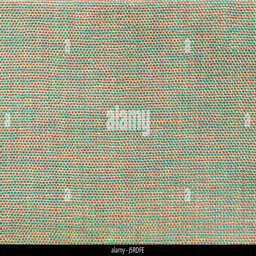
light green background with checkered pattern , closeup .